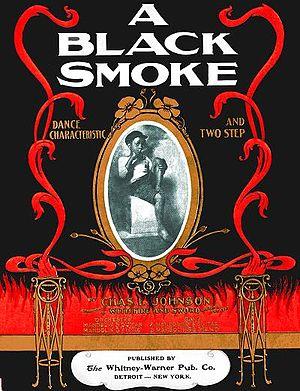
A Black Smoke, 1902
Charles Leslie Johnson est un pianiste et compositeur américain de ragtime et de musique populaire américaine né le 3 décembre 1876 à Kansas City où il est mort le 28 décembre 1950.